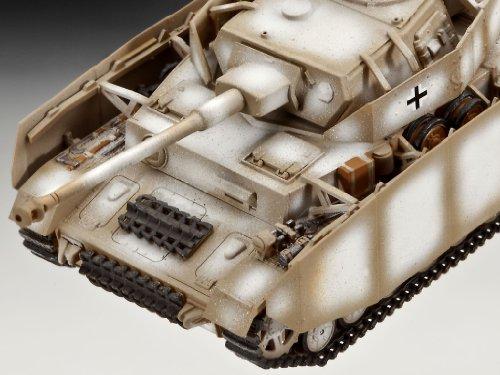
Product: Revell of Germany 03184 Panzer IV Ausf. H Plastic Model Kit
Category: Toys & Games | Hobbies | Models & Model Kits | Model Kits
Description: Kit features authentic surface details, a movable turret with stowage lockers, a replica MG 34 machine gun.
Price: $21.16
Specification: ProductDimensions:3.8x1.7x1.3inches|ItemWeight:3.52ounces|ShippingWeight:3.52ounces(Viewshippingratesandpolicies)|DomesticShipping:Currently,itemcanbeshippedonlywithintheU.S.andtoAPO/FPOaddresses.ForAPO/FPOshipments,pleasecheckwiththemanufacturerregardingwarrantyandsupportissues.|InternationalShipping:Thisitemisnoteligibleforinternationalshipping.LearnMore|ASIN:B004DZOHKM|Itemmodelnumber:80-3184|Manufacturerrecommendedage:10yearsandup